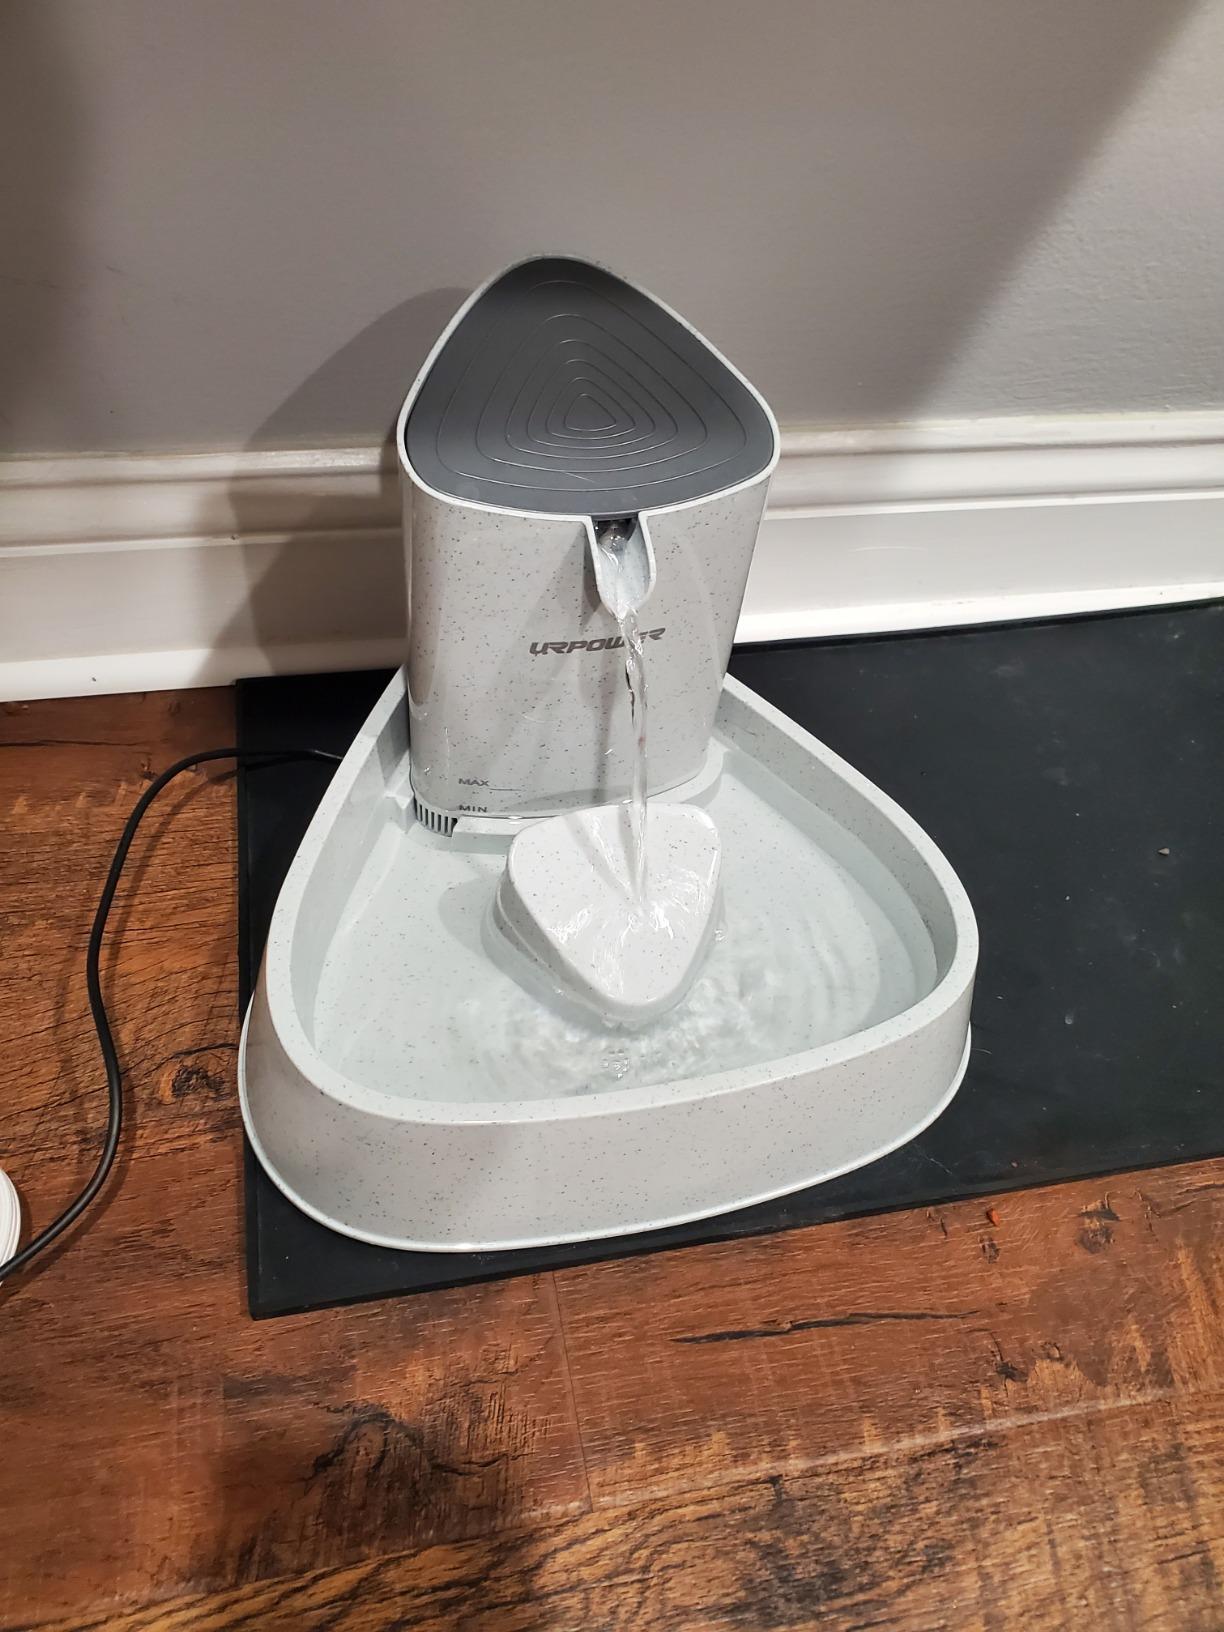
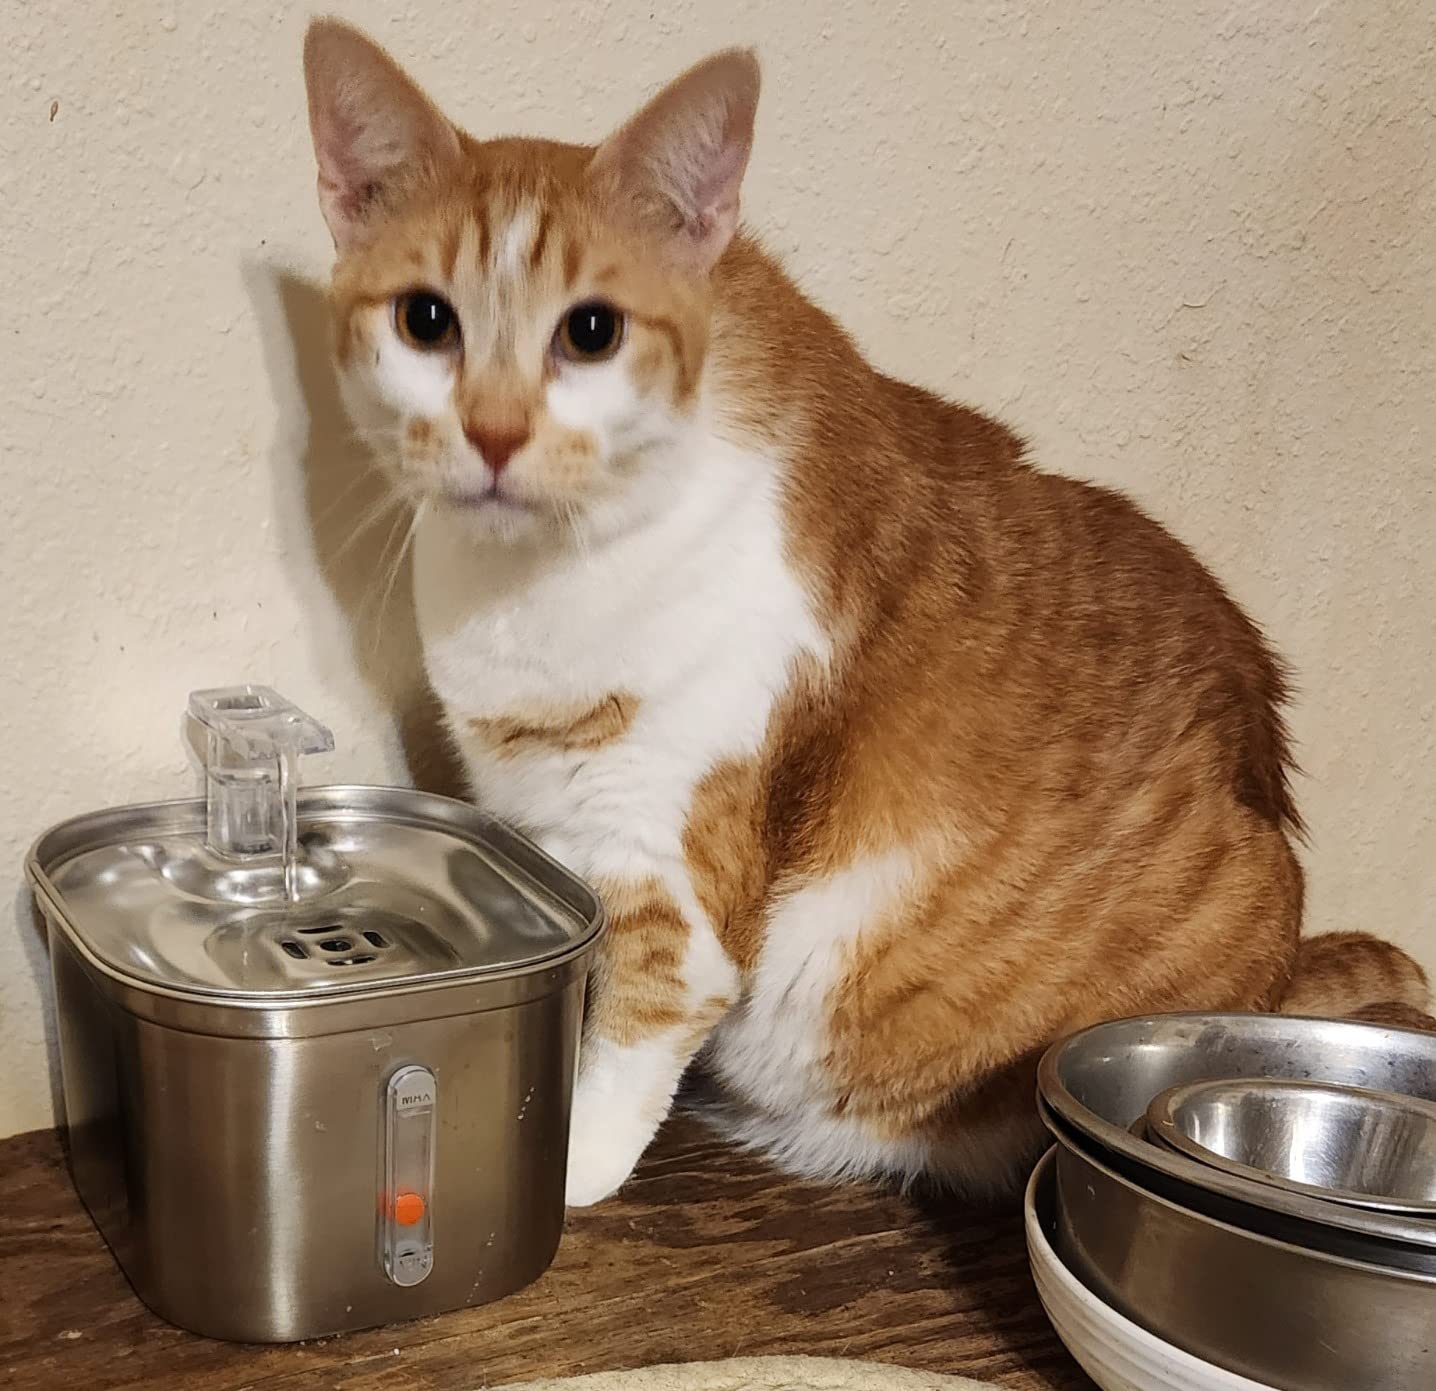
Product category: items_bowl
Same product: no